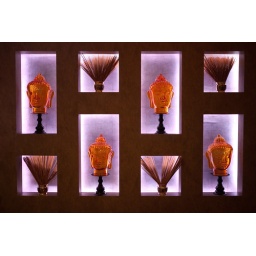
Our favorite cocktail bar to hang out in Hong Kong with their ever changing wall feature.